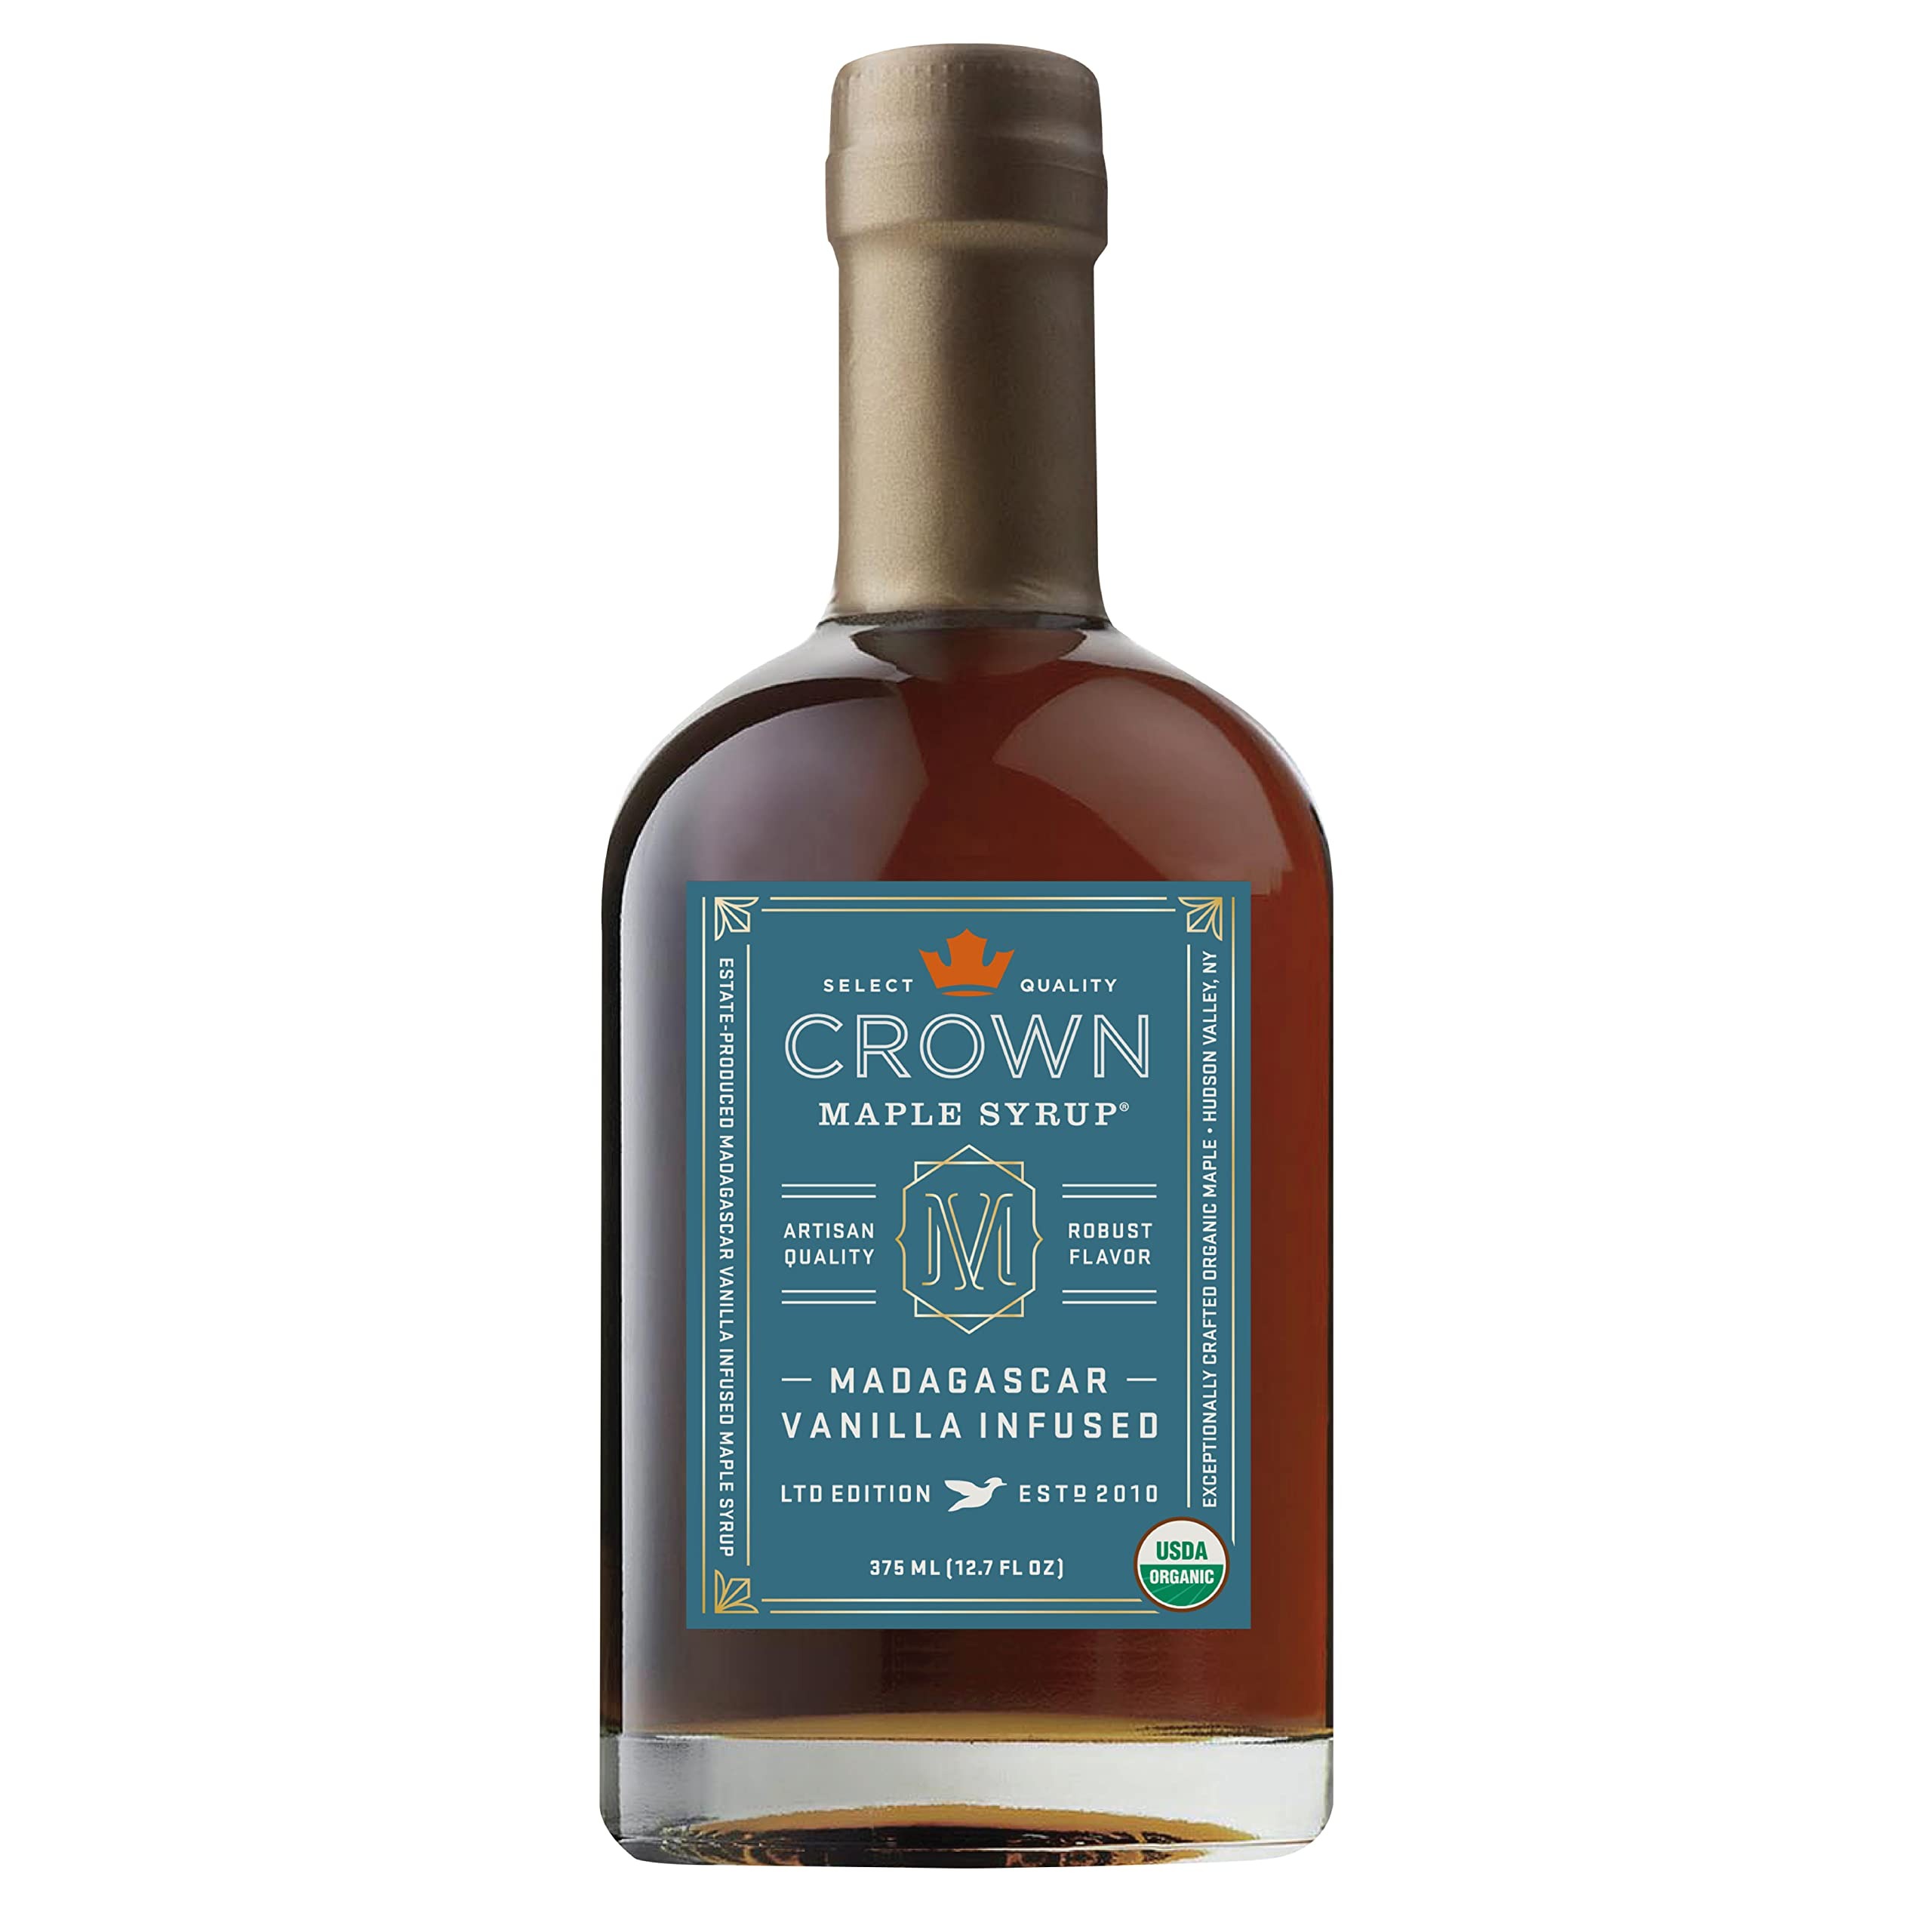
Item Name: Crown Maple Madagascar Vanilla Infused Organic Maple Syrup, 12.7 Fl Oz, Real Vanilla Bean, Pancakes, Baking, Cocktails & Brunch
Bullet Point 1: DELICATE, INVITING ARTISAN SYRUP: Floral and aromatic Madagascar Vanilla infused to create a creamy, sweet buttery flavor that accentuates the graham cracker and brown butter flavors of our dark syrup; 12.7 fl oz
Bullet Point 2: CONTAINS REAL MADASCAR VANILLA BEAN: Indulgent plant-based, organic sweetness; A versatile topping and ingredient for hearty pastries, sticky buns, baked goods and desserts
Bullet Point 3: TOP IT OFF: Drizzle maple syrup on yogurt, oatmeal and ice cream, in coffee, tea, hot chocolate or as a mixer with bourbon, rye and whiskey cocktails, and of course brunch or breakfast pancakes, waffles, French toast & bacon
Bullet Point 4: NUTRIENT RICH: Crown Maple Organic Syrup is rich in antioxidants like manganese and zinc; Plant-based, versatile topping and ingredient; 100% real maple syrup, produced in harmony with nature
Bullet Point 5: 100% PURE CERTIFIED ORGANIC MAPLE SYRUP: Crown Maple is estate-produced from the Taconic Hardwood Forest which extends from New York Eastern Dutchess County to Central Western Vermont; Gluten free, non-gmo, vegan
Value: 12.7
Unit: Fl Oz

Price: 9.97